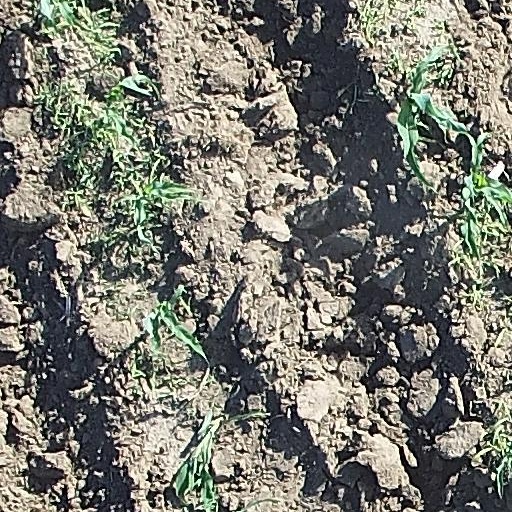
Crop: maize; corn